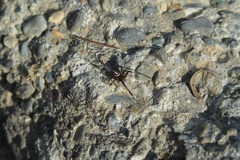
Species: Lactrodectus_hesperus